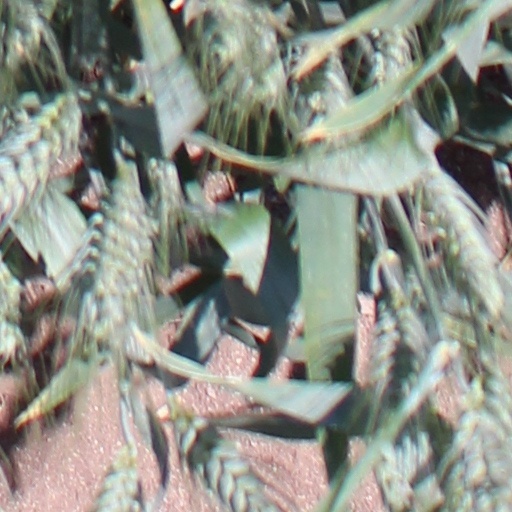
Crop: wheat